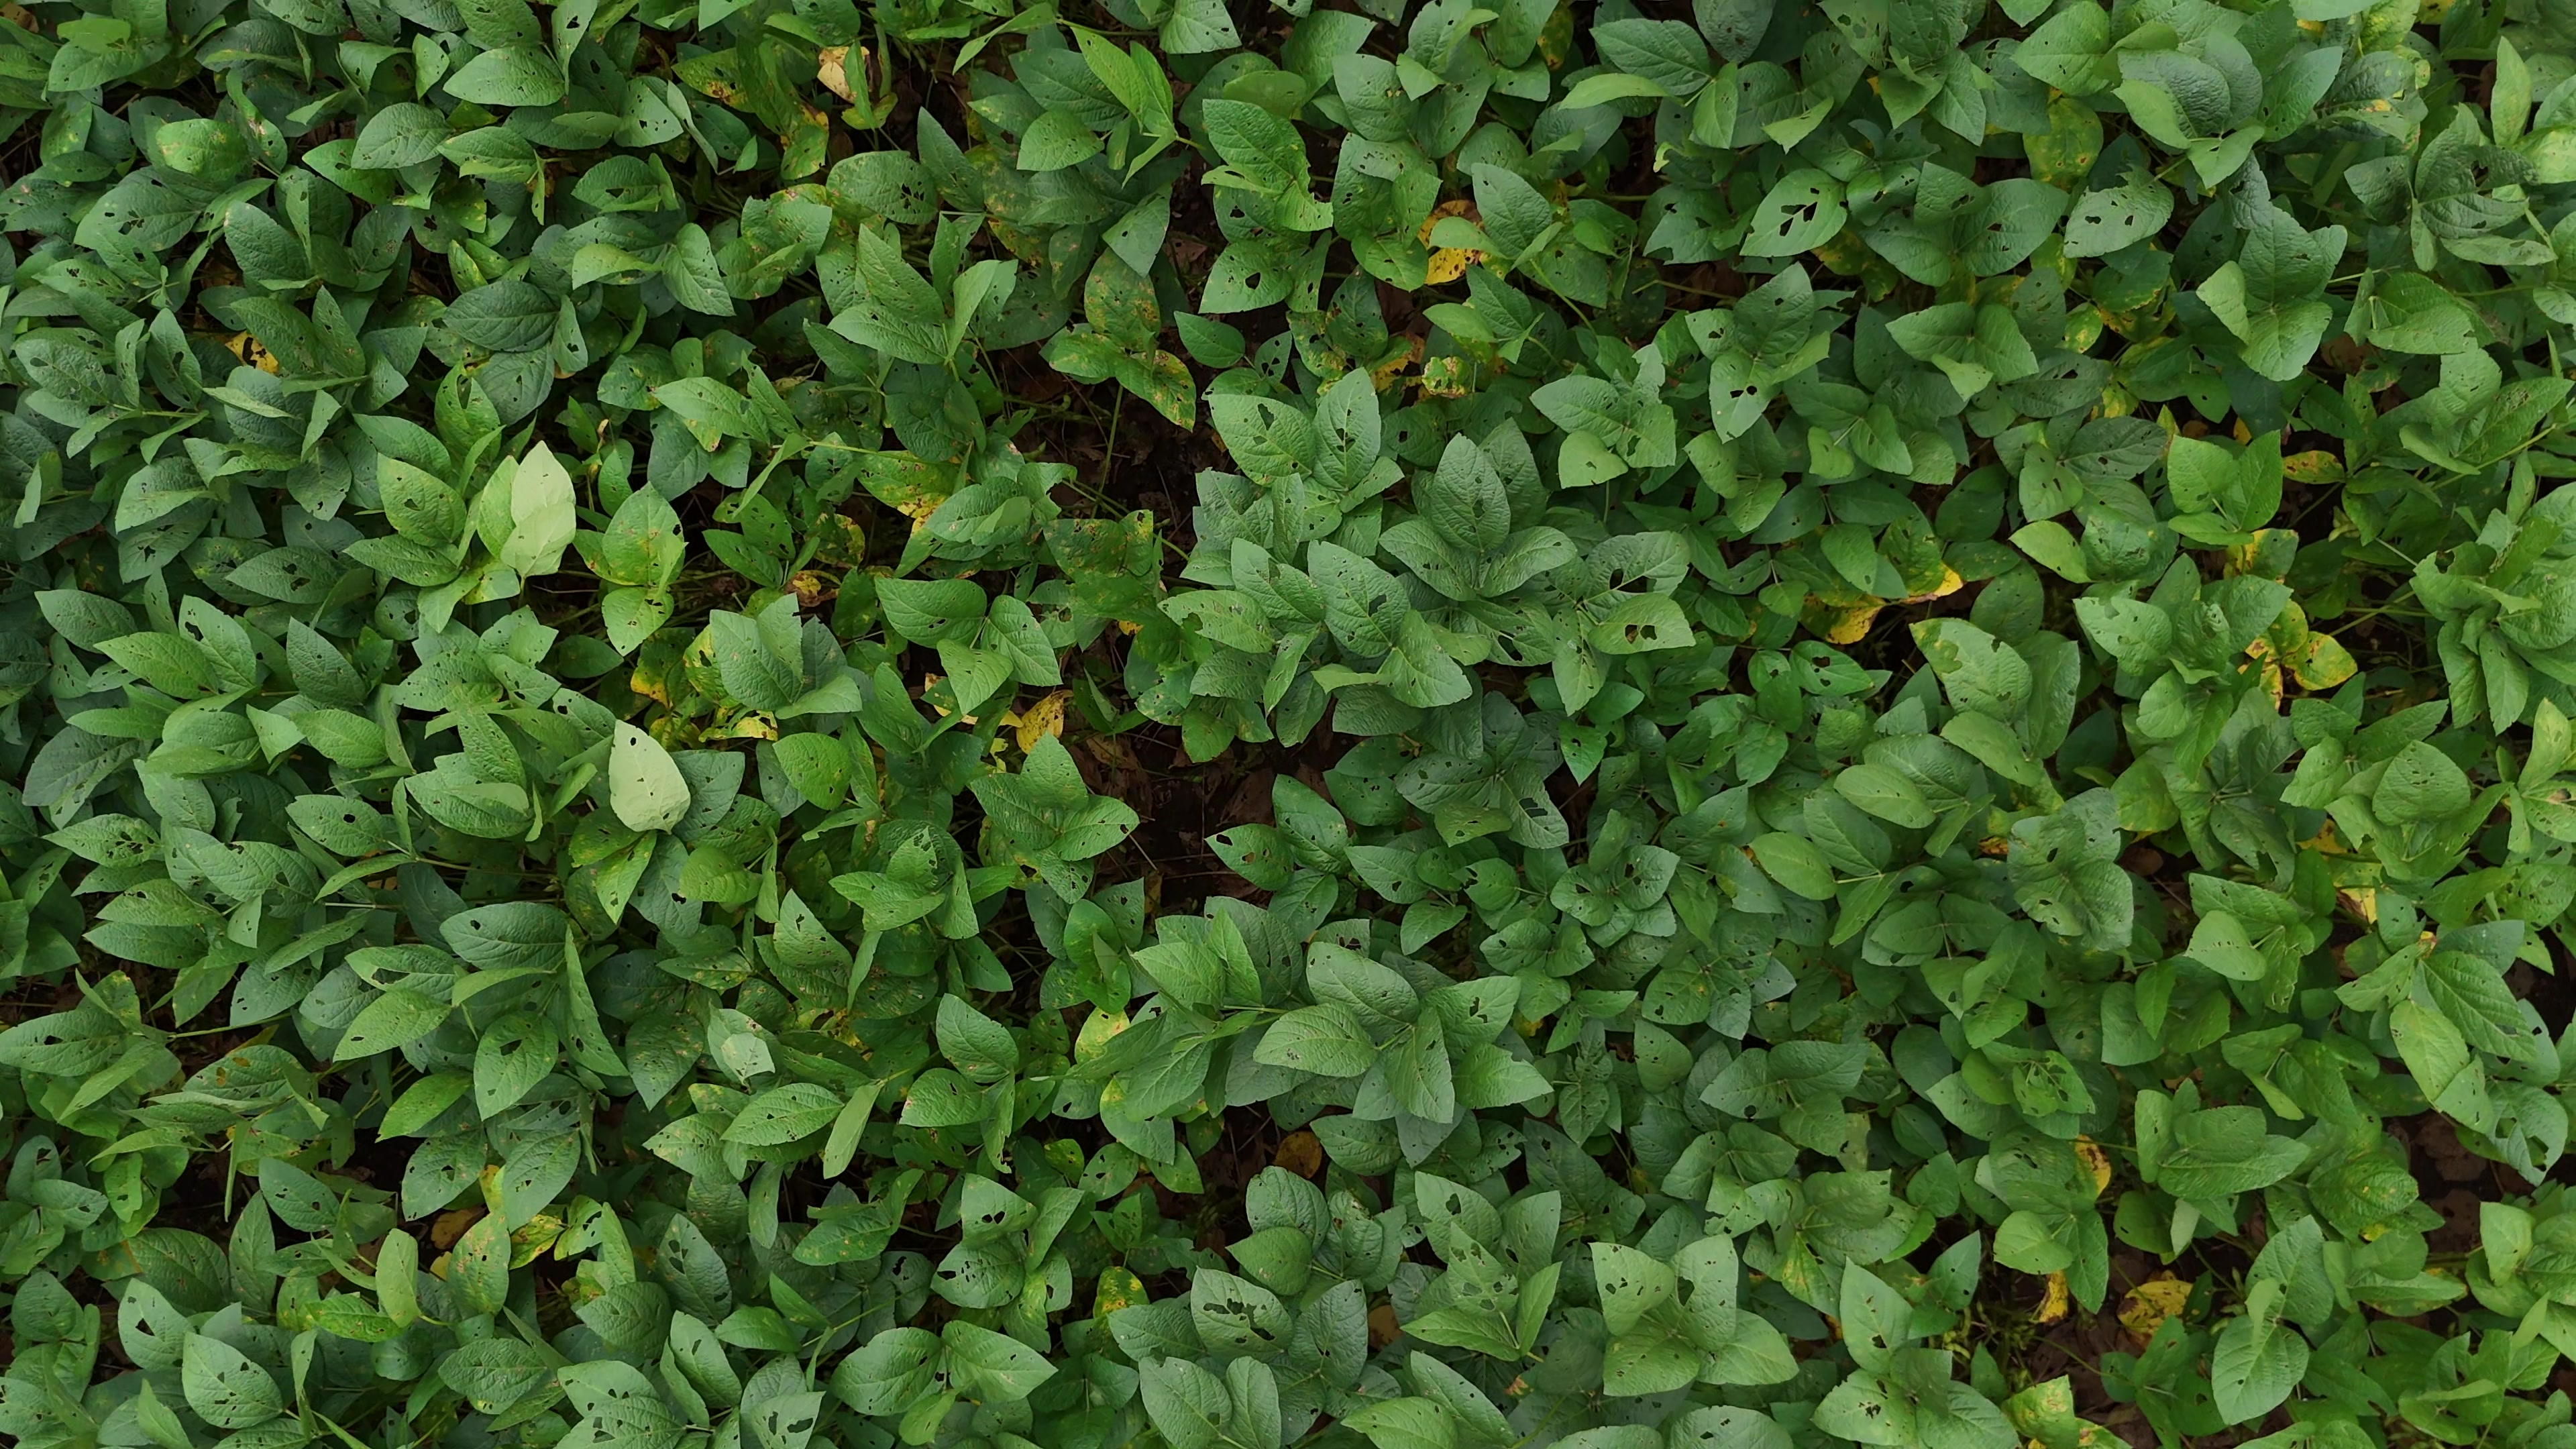
Label: Rust